Vijay Mallya

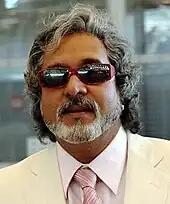
Mallya in 2010

Previously a member of the Akhila Bharata Janata Dal, Mallya joined the Subramanian Swamy-led Janata Party in 2003 and was its National Working President until 2010. He was elected to the Rajya Sabha as independent member twice from his home state of Karnataka, first in 2002 with the support of the Janata Dal (Secular) and Indian National Congress and then in 2010 with the support of the Janata Dal (Secular) and BJP.